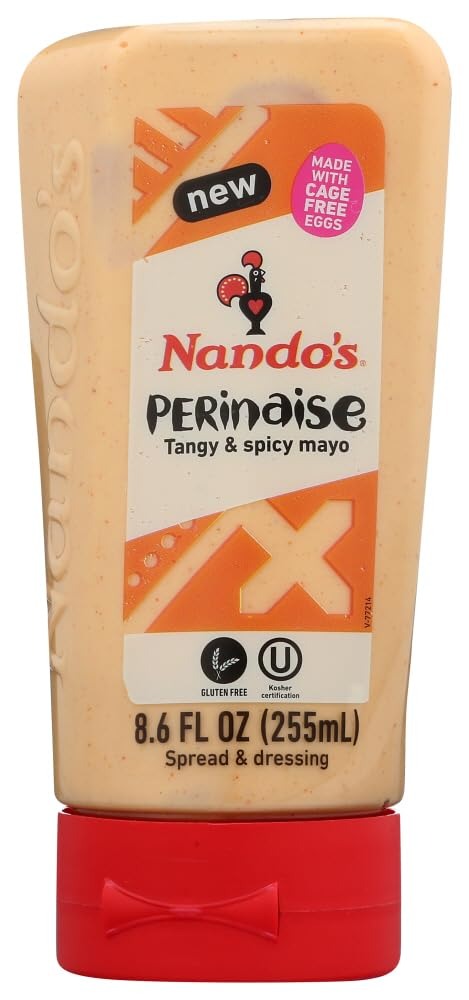
Item Name: Nando's Perinaise Tangy & Spicy Mayo 8.5 oz (Pack of 2)
Value: 2.0
Unit: Count

Price: 4.46